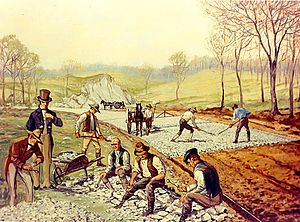
Makadam
Makadamisering på McAdams tid
Makadam er en type vejbelægning bestående af grus og sten i forskellige størrelser.